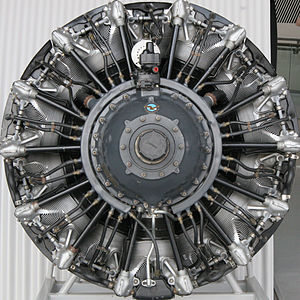
Pratt & Whitney
R-1830 Twin Wasp på Imperial War Museum
Pratt & Whitney er et amerikansk firma i United Technologies-gruppen, der laver motorer til bl.a. jetfly.